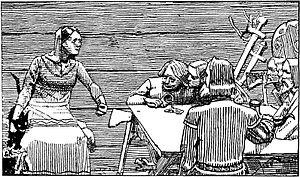
Harald II Gråfell fut roi de Norvège de 961 à 970.